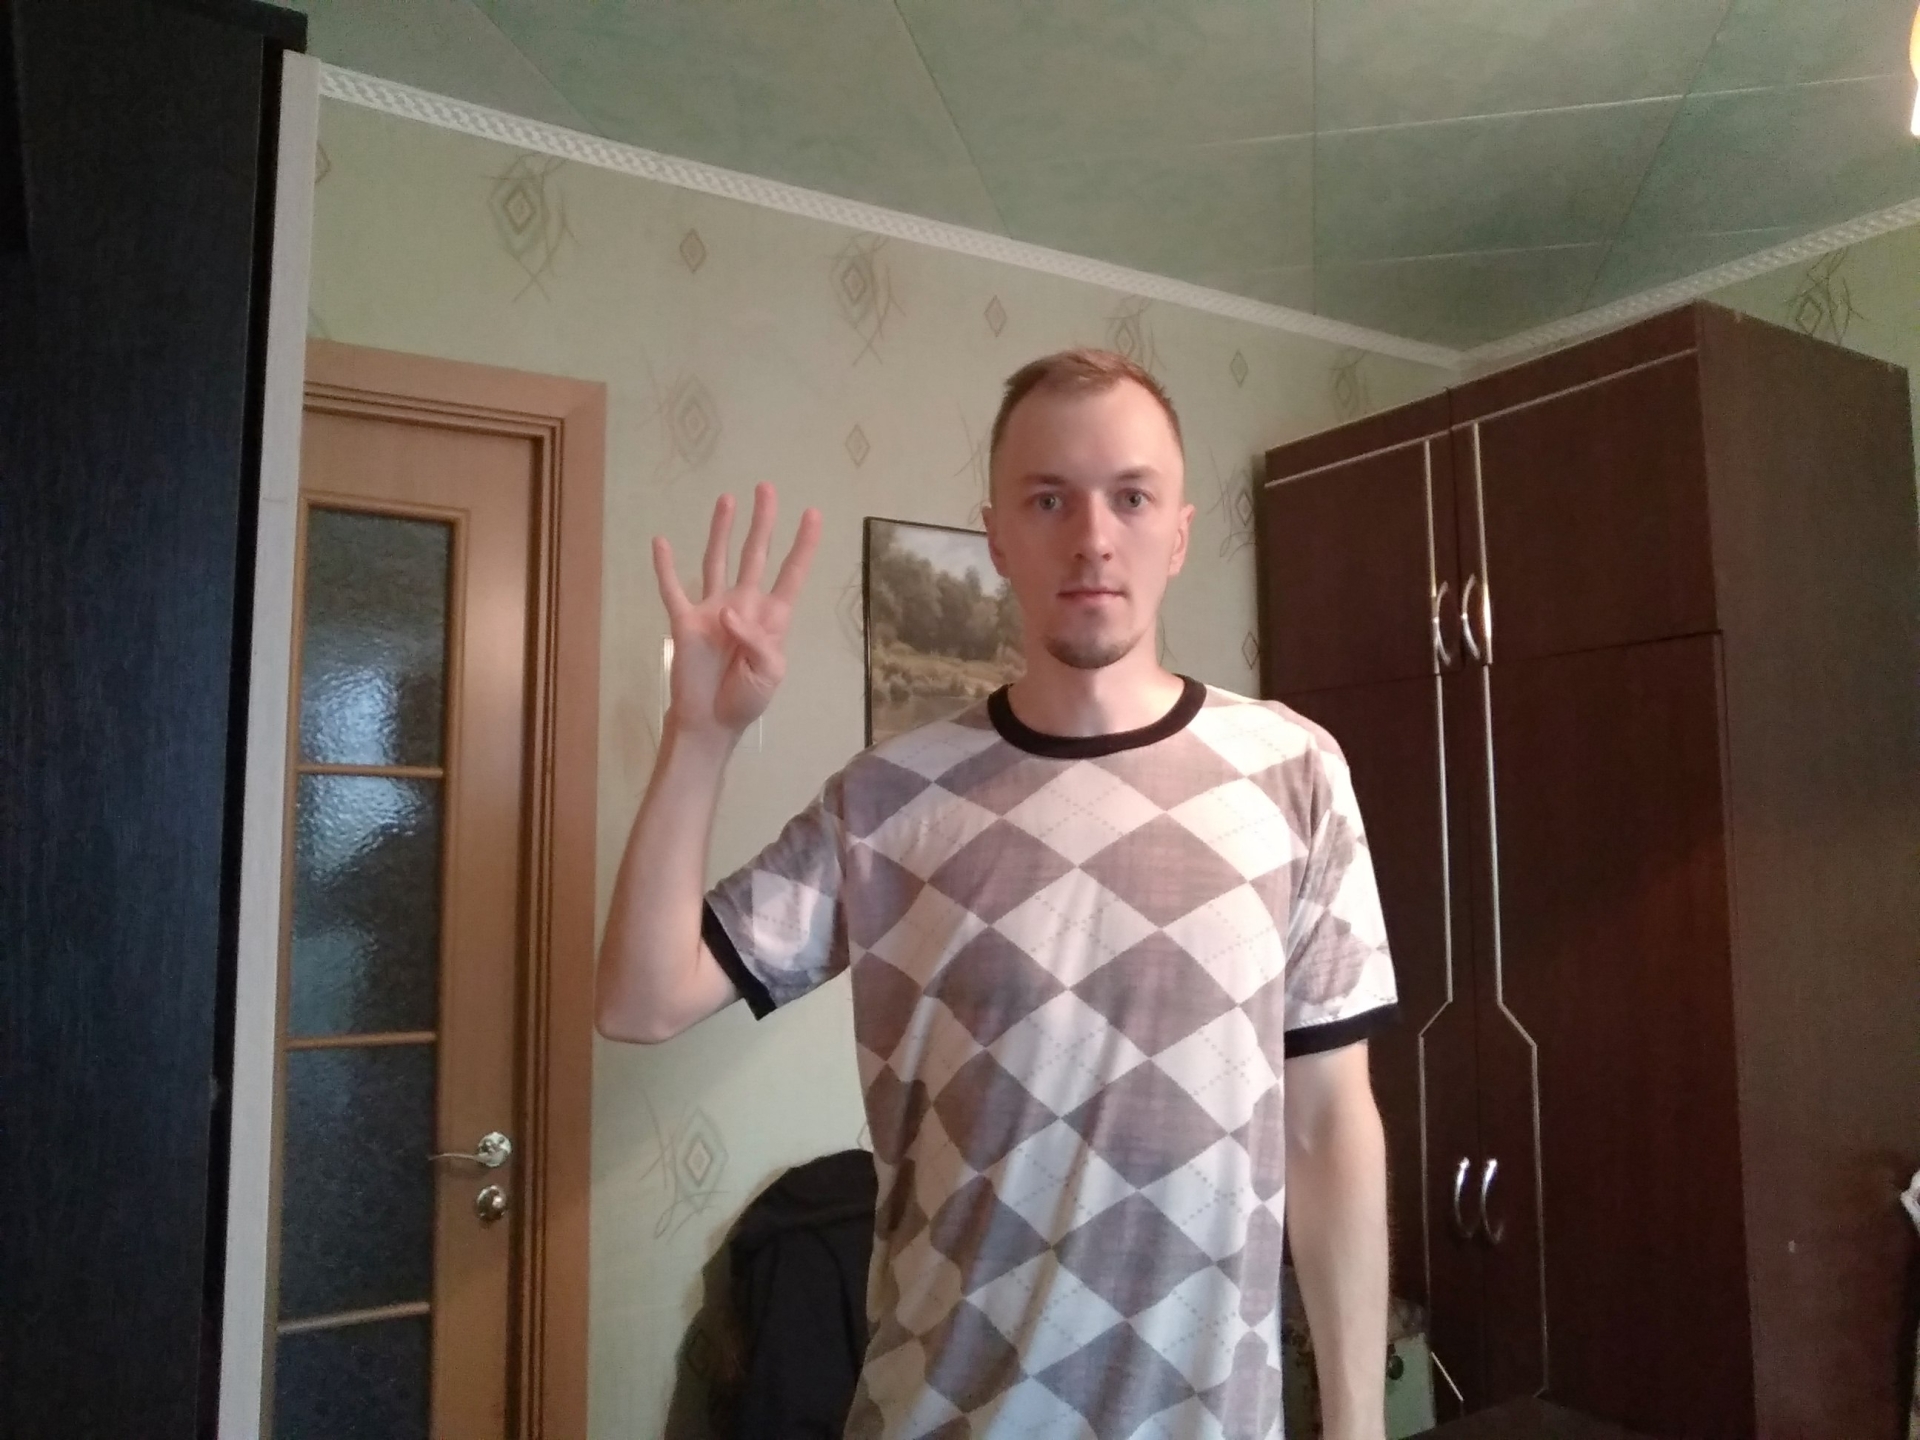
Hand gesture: four